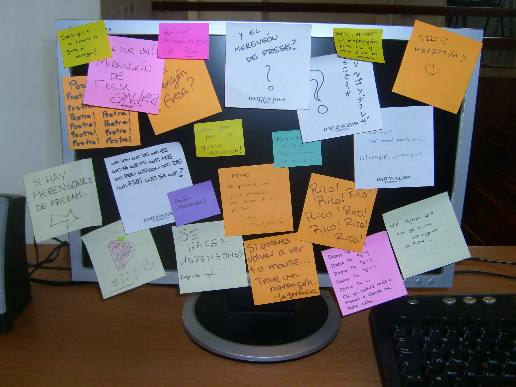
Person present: No